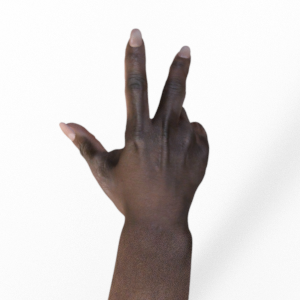
Label: scissors